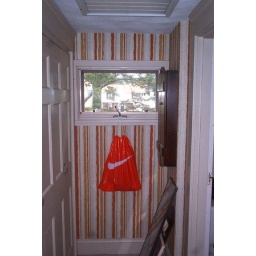
second floor landing w/ whole house fan in ceiling